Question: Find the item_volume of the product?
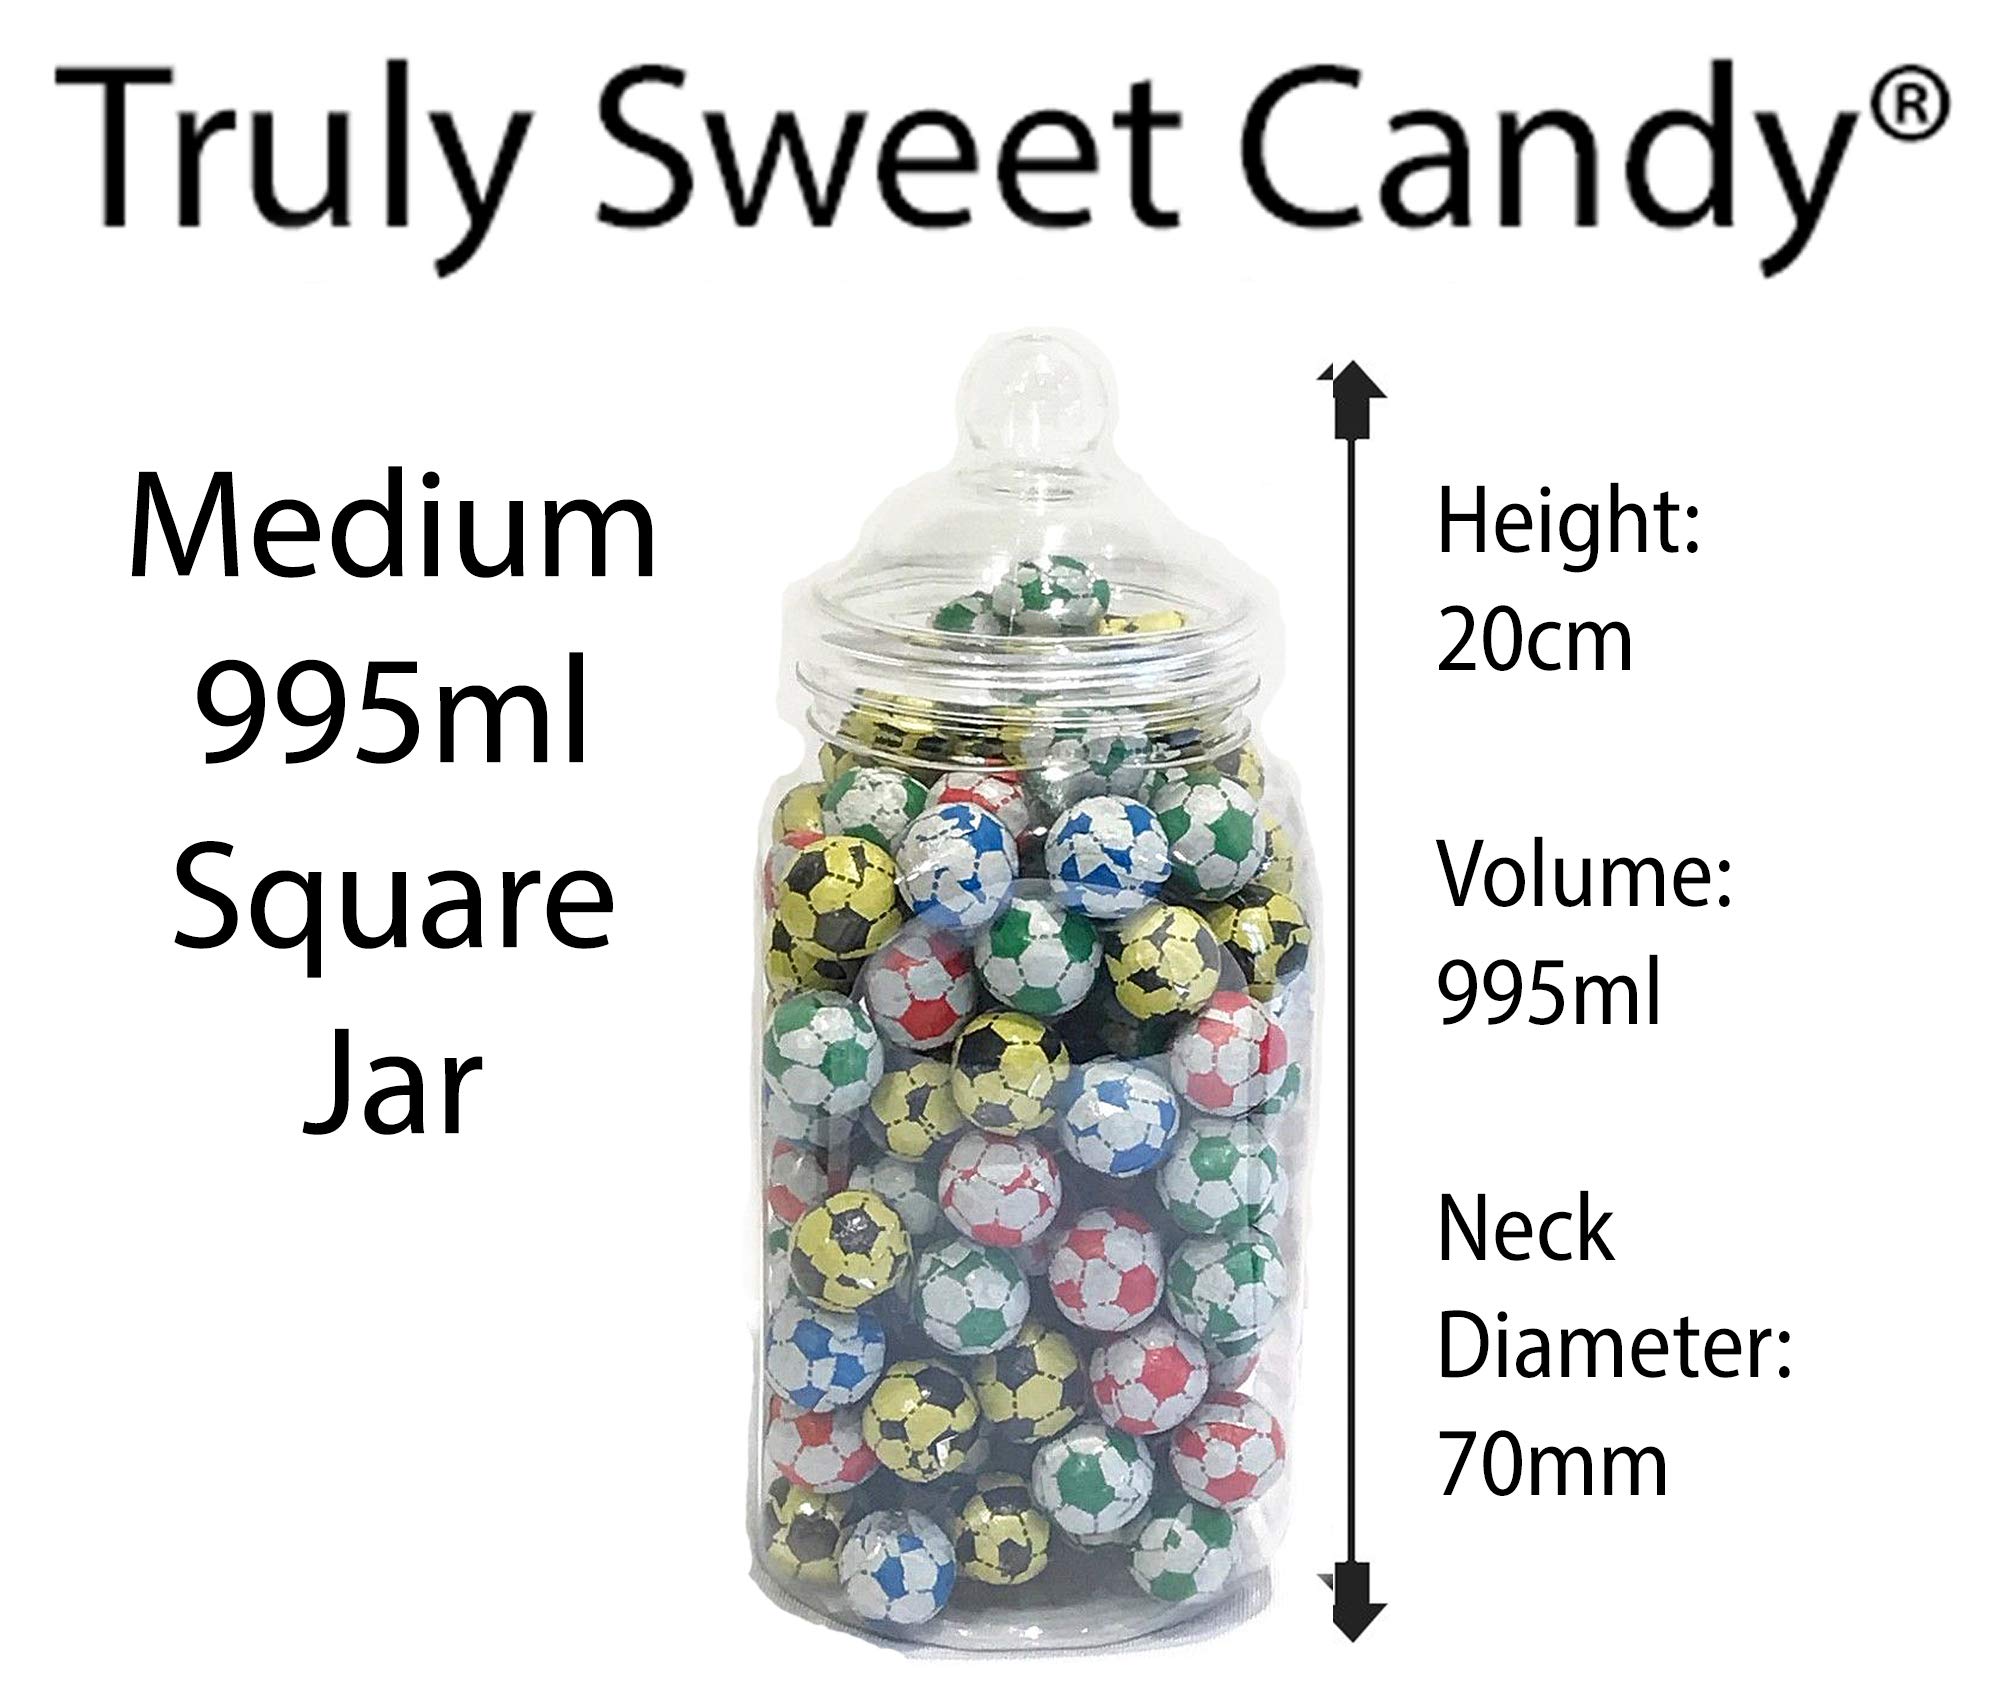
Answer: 995.0 millilitre